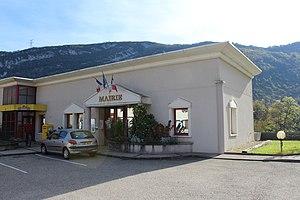
Mairie de Thoirette, Thoirette-Coisia.
Thoirette-Coisia est, depuis le 1ᵉʳ janvier 2017, une commune nouvelle française située dans le département du Jura en région Bourgogne-Franche-Comté.